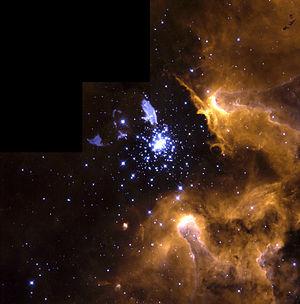
Voici une liste non exhaustive d'amas stellaires, classée par ordre alphabétique de constellations.